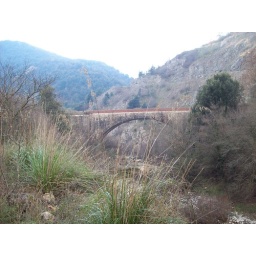
Bridge over dry river bed - again in the country-side about 80 miles south of Rome